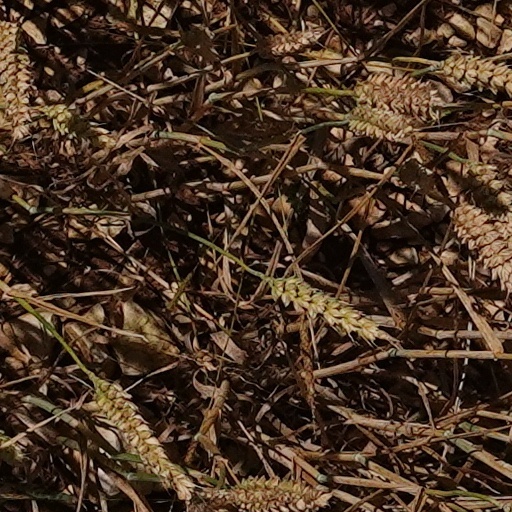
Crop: wheat